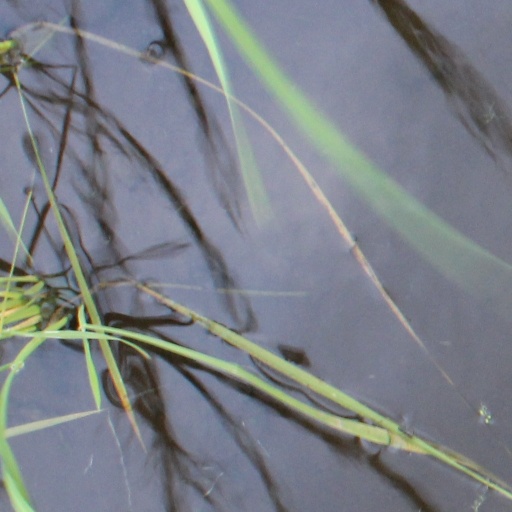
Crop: rice